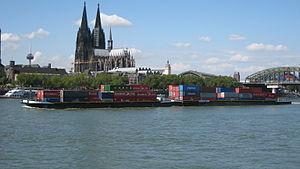
Le transport fluvial est le transport sur les voies navigables, qu'elles soient des cours d'eau navigables, éventuellement aménagés, ou des canaux artificiels.